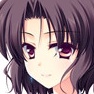
Portrait style: Anime Portrait